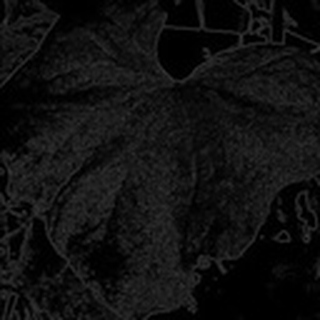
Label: cotton_powdery_mildew